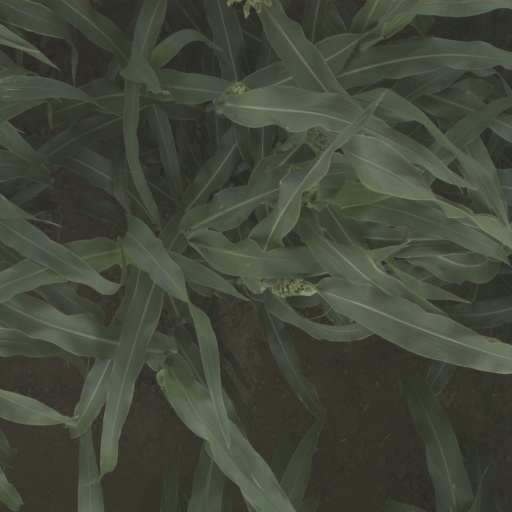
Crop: sorghum